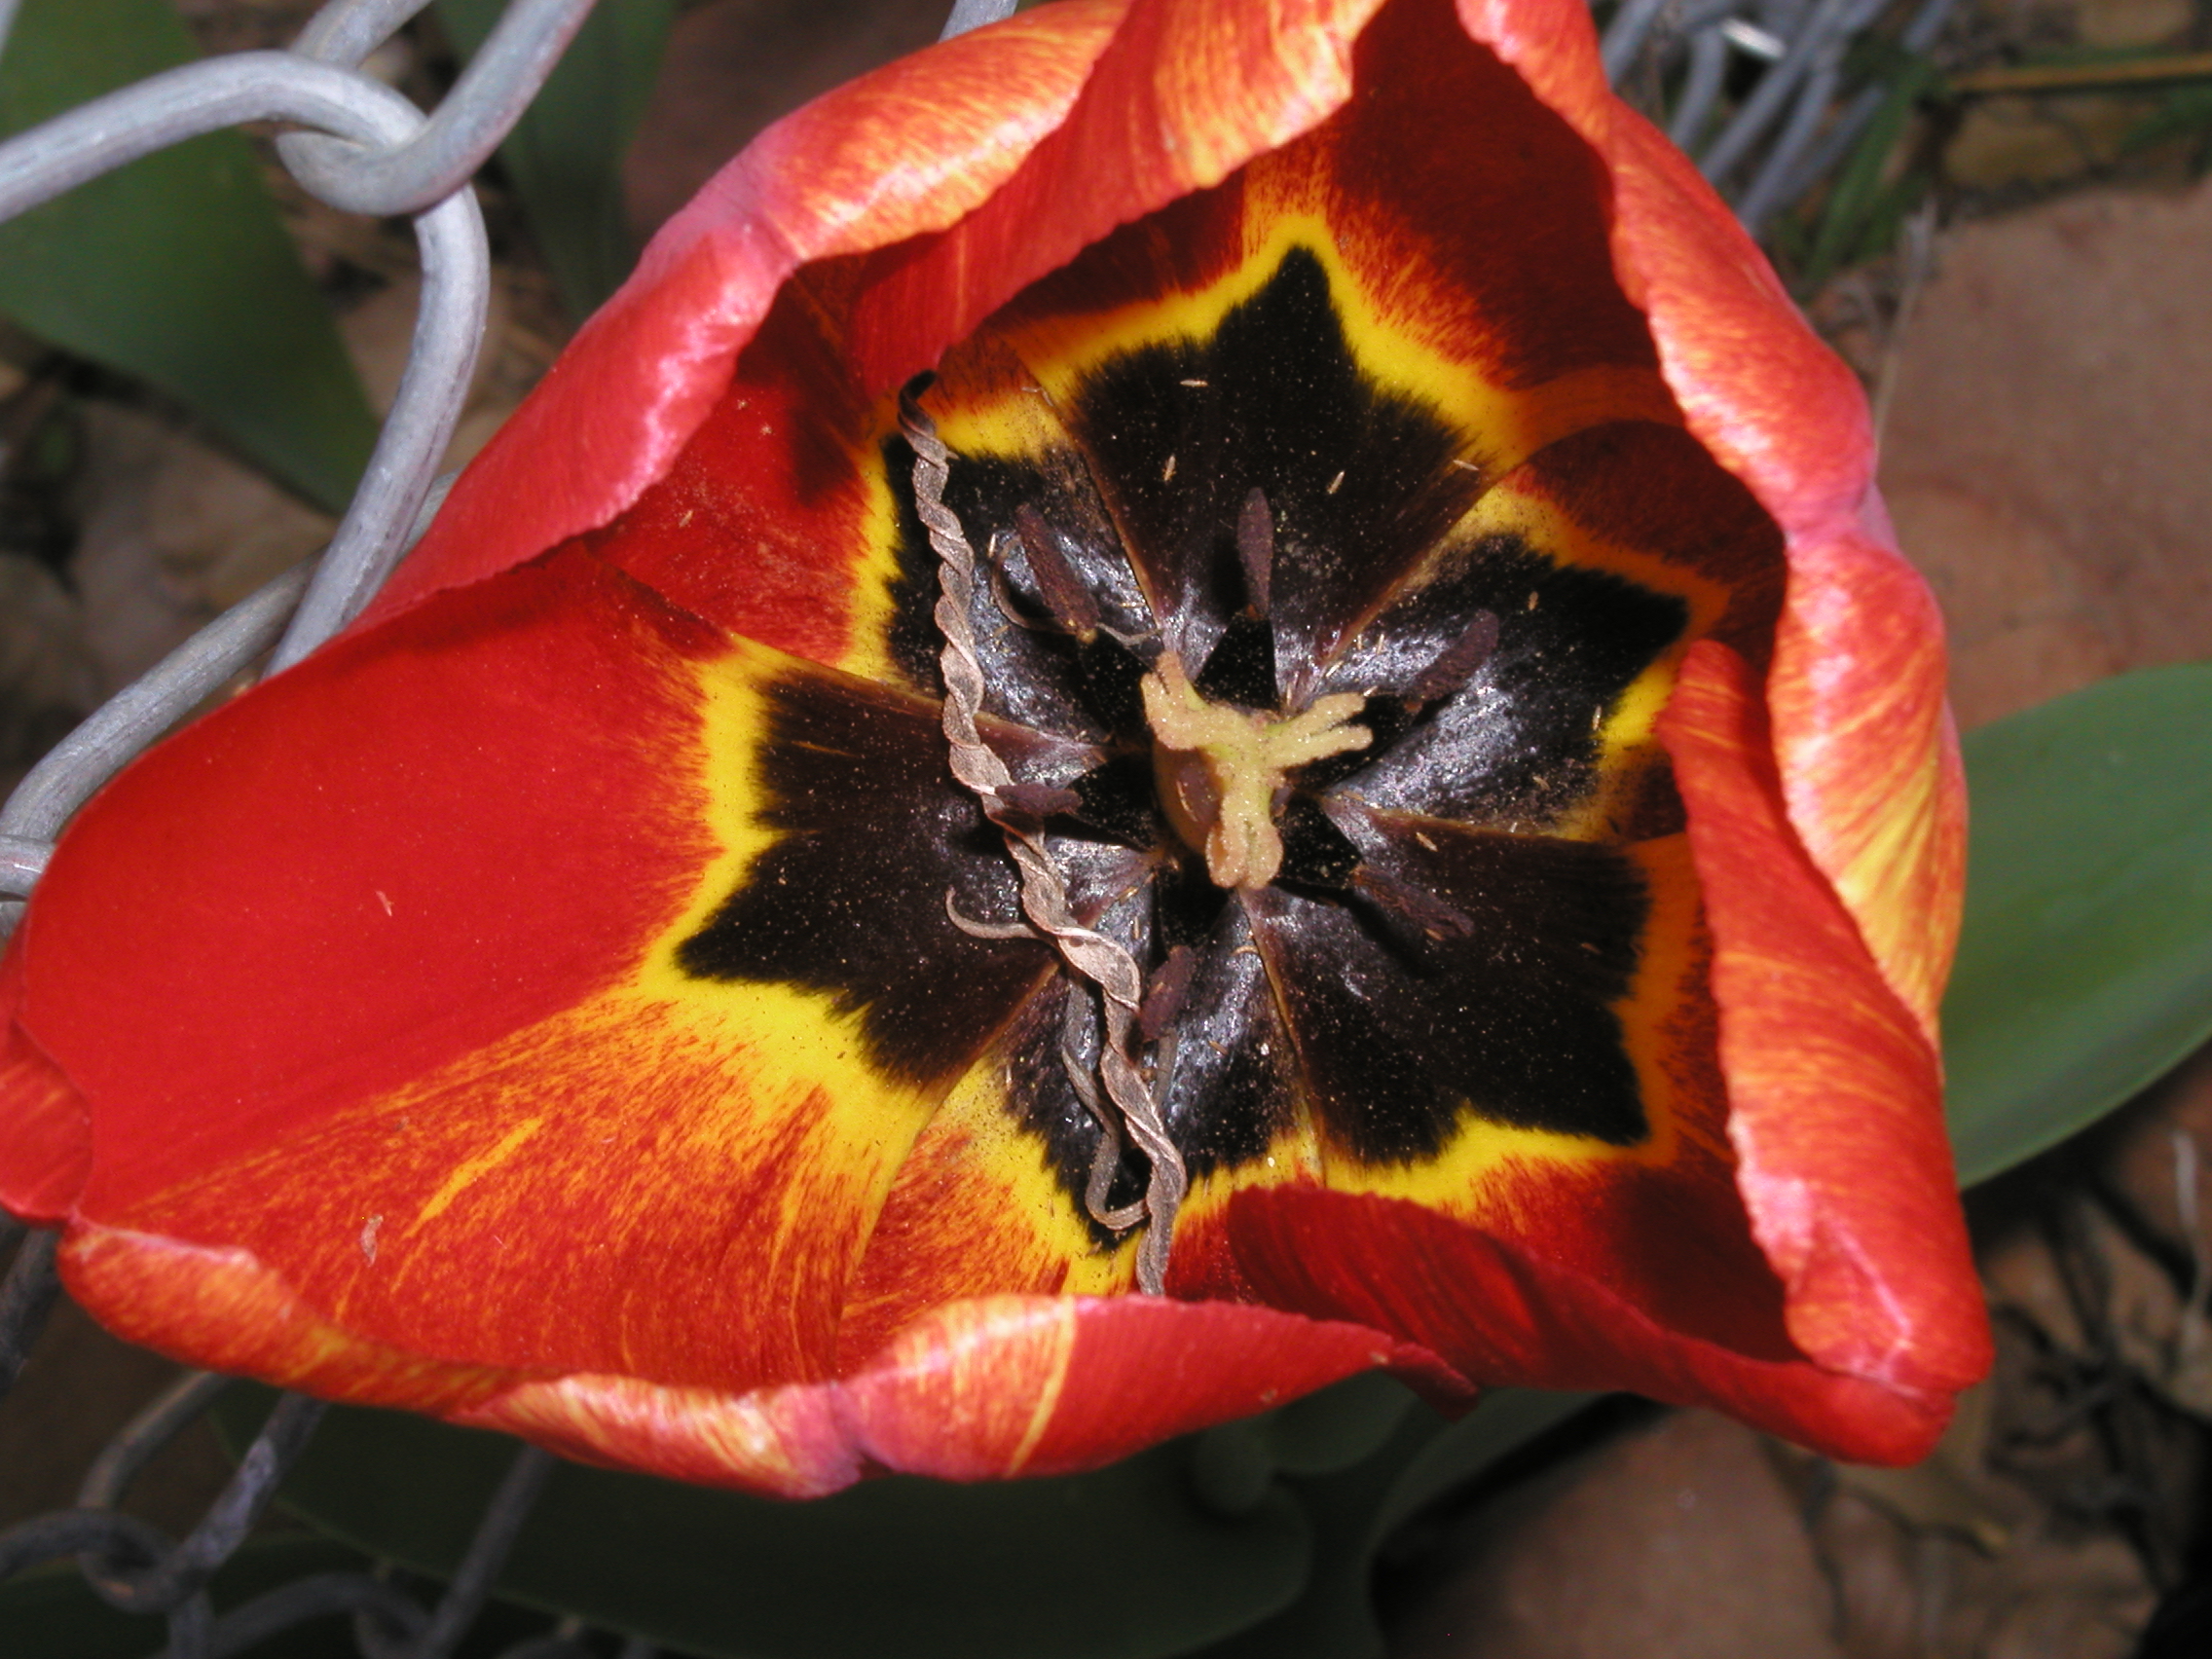
plant, leaf, flower, petal, tulip, red, produce, botany, flora, arizona, firsttulip, strawberryaz, macro photography, flowering plant, land plant